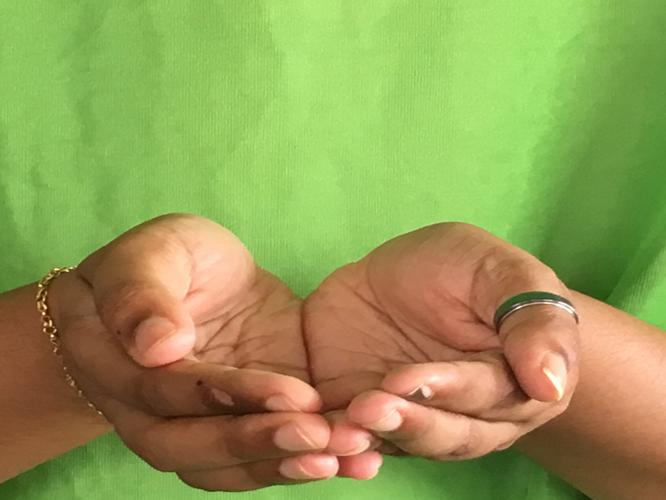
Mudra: Pushpaputa
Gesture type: double_hand